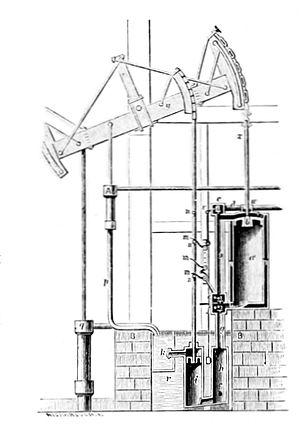
Une pompe à feu est une pompe actionnée par la vapeur. C'est probablement la première application des machines à vapeur.